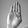
ASL letter: B